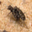
Label: beetle